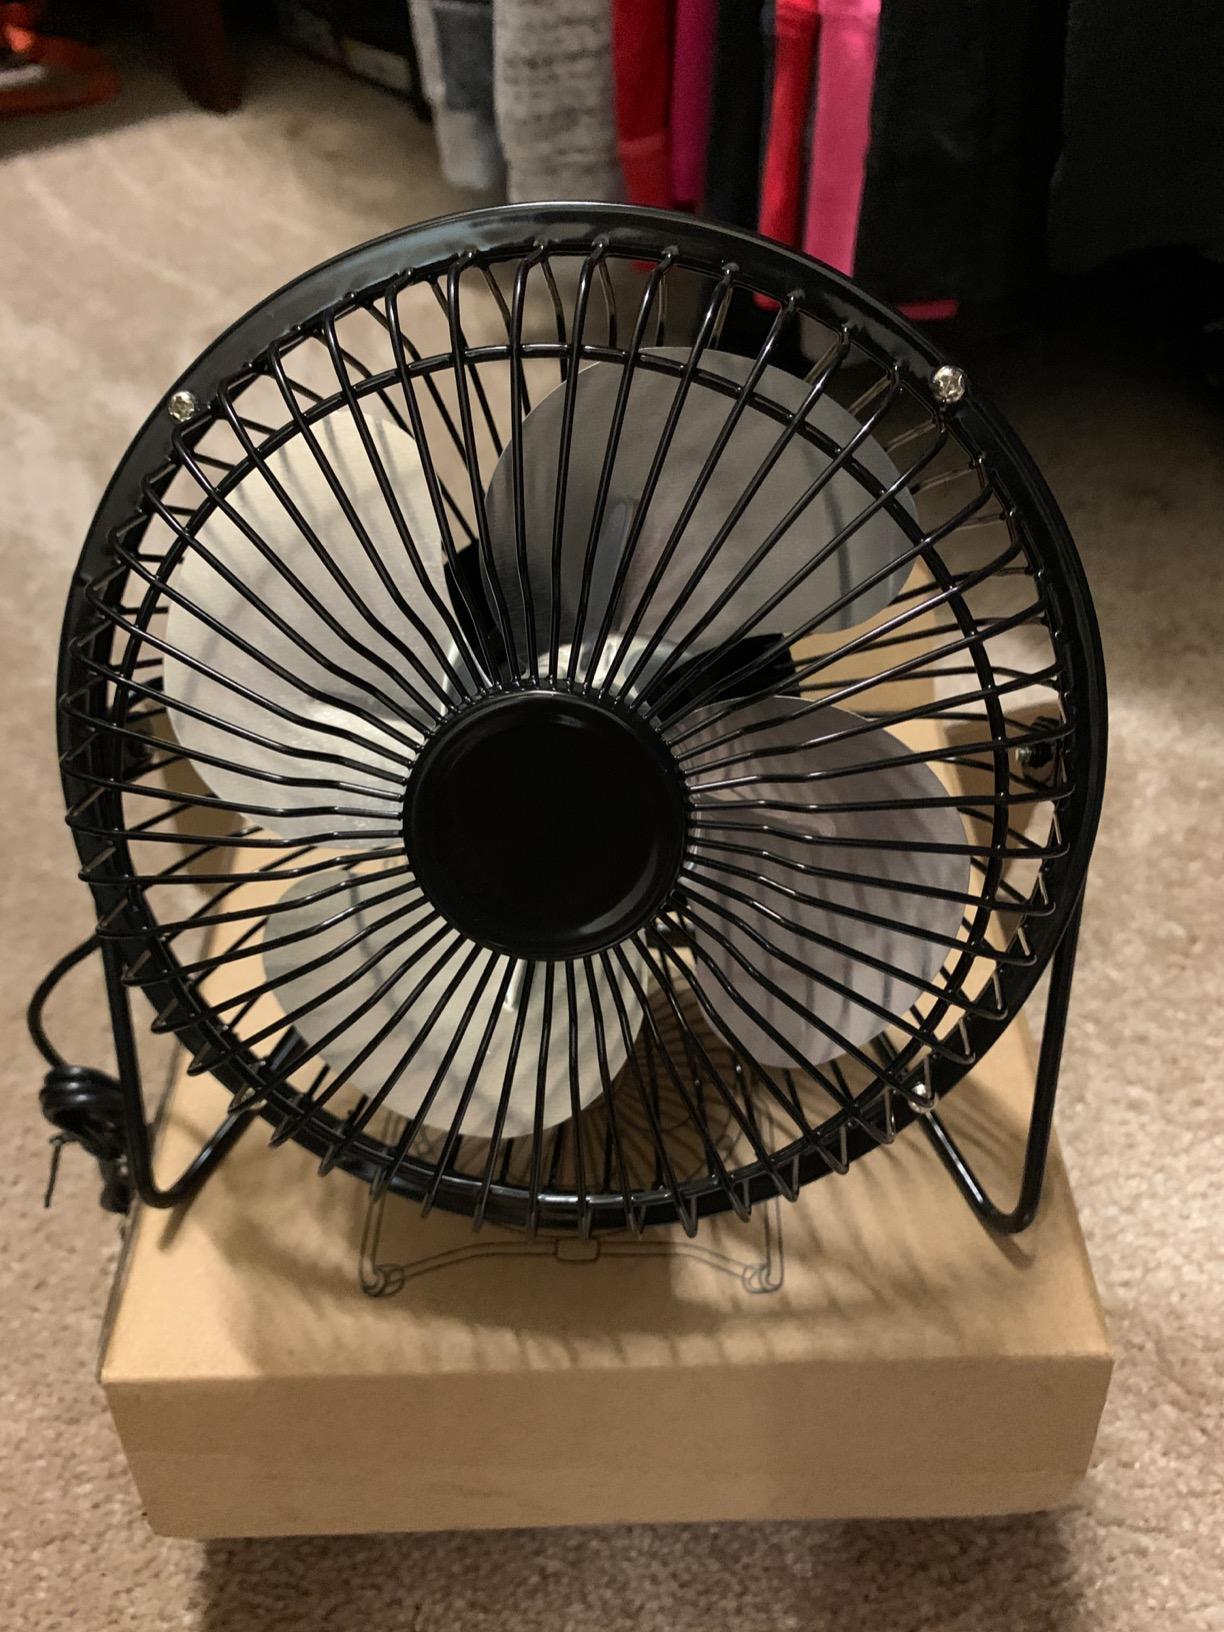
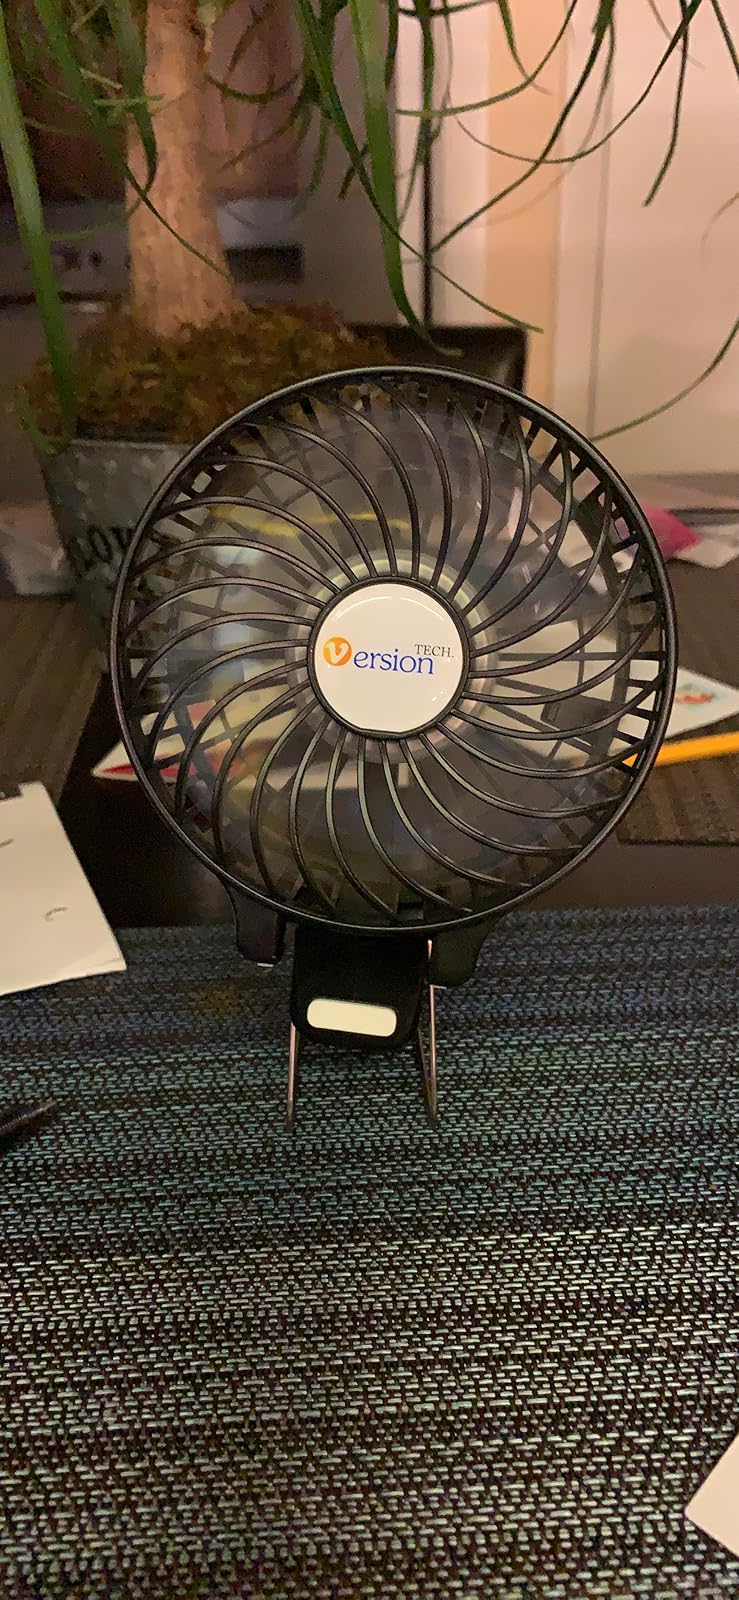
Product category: fan
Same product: no